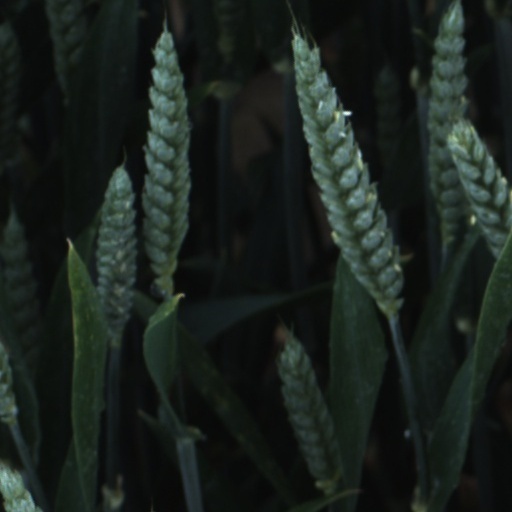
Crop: wheat